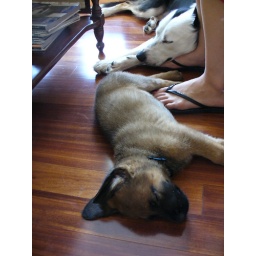
Shelby sleeping after playing in the dog park.